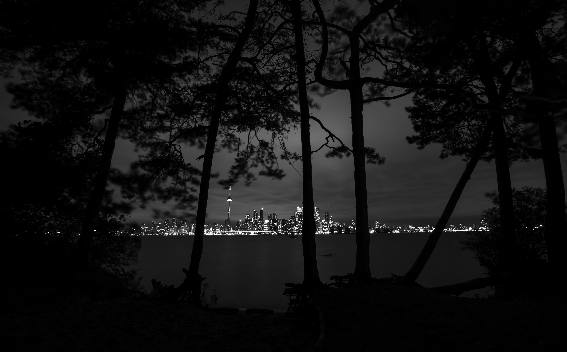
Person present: No